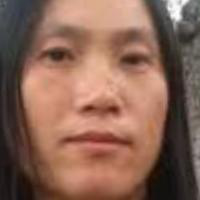
Age group: age 41-55